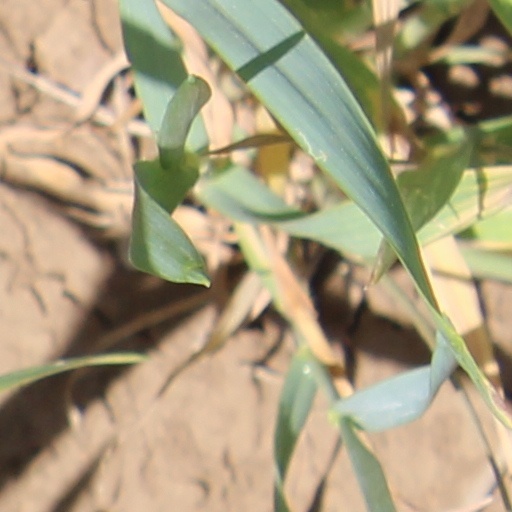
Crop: wheat